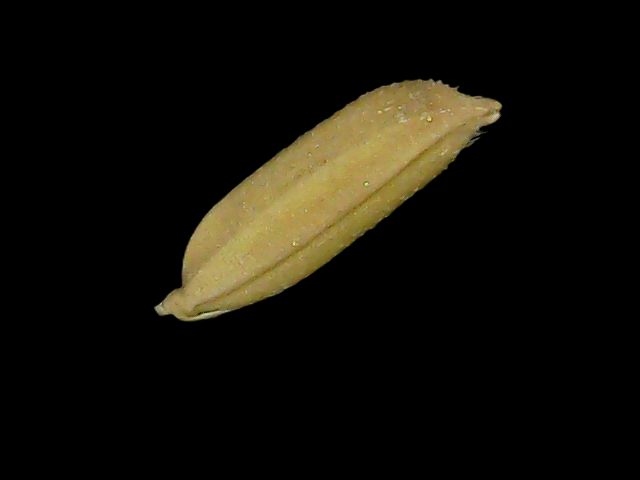
Rice variety: Bd85